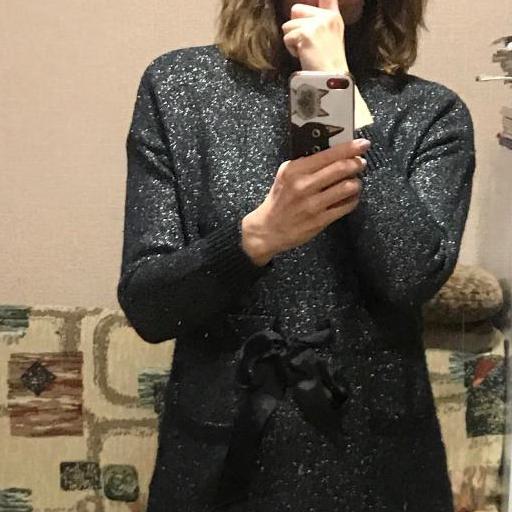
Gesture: no_gesture